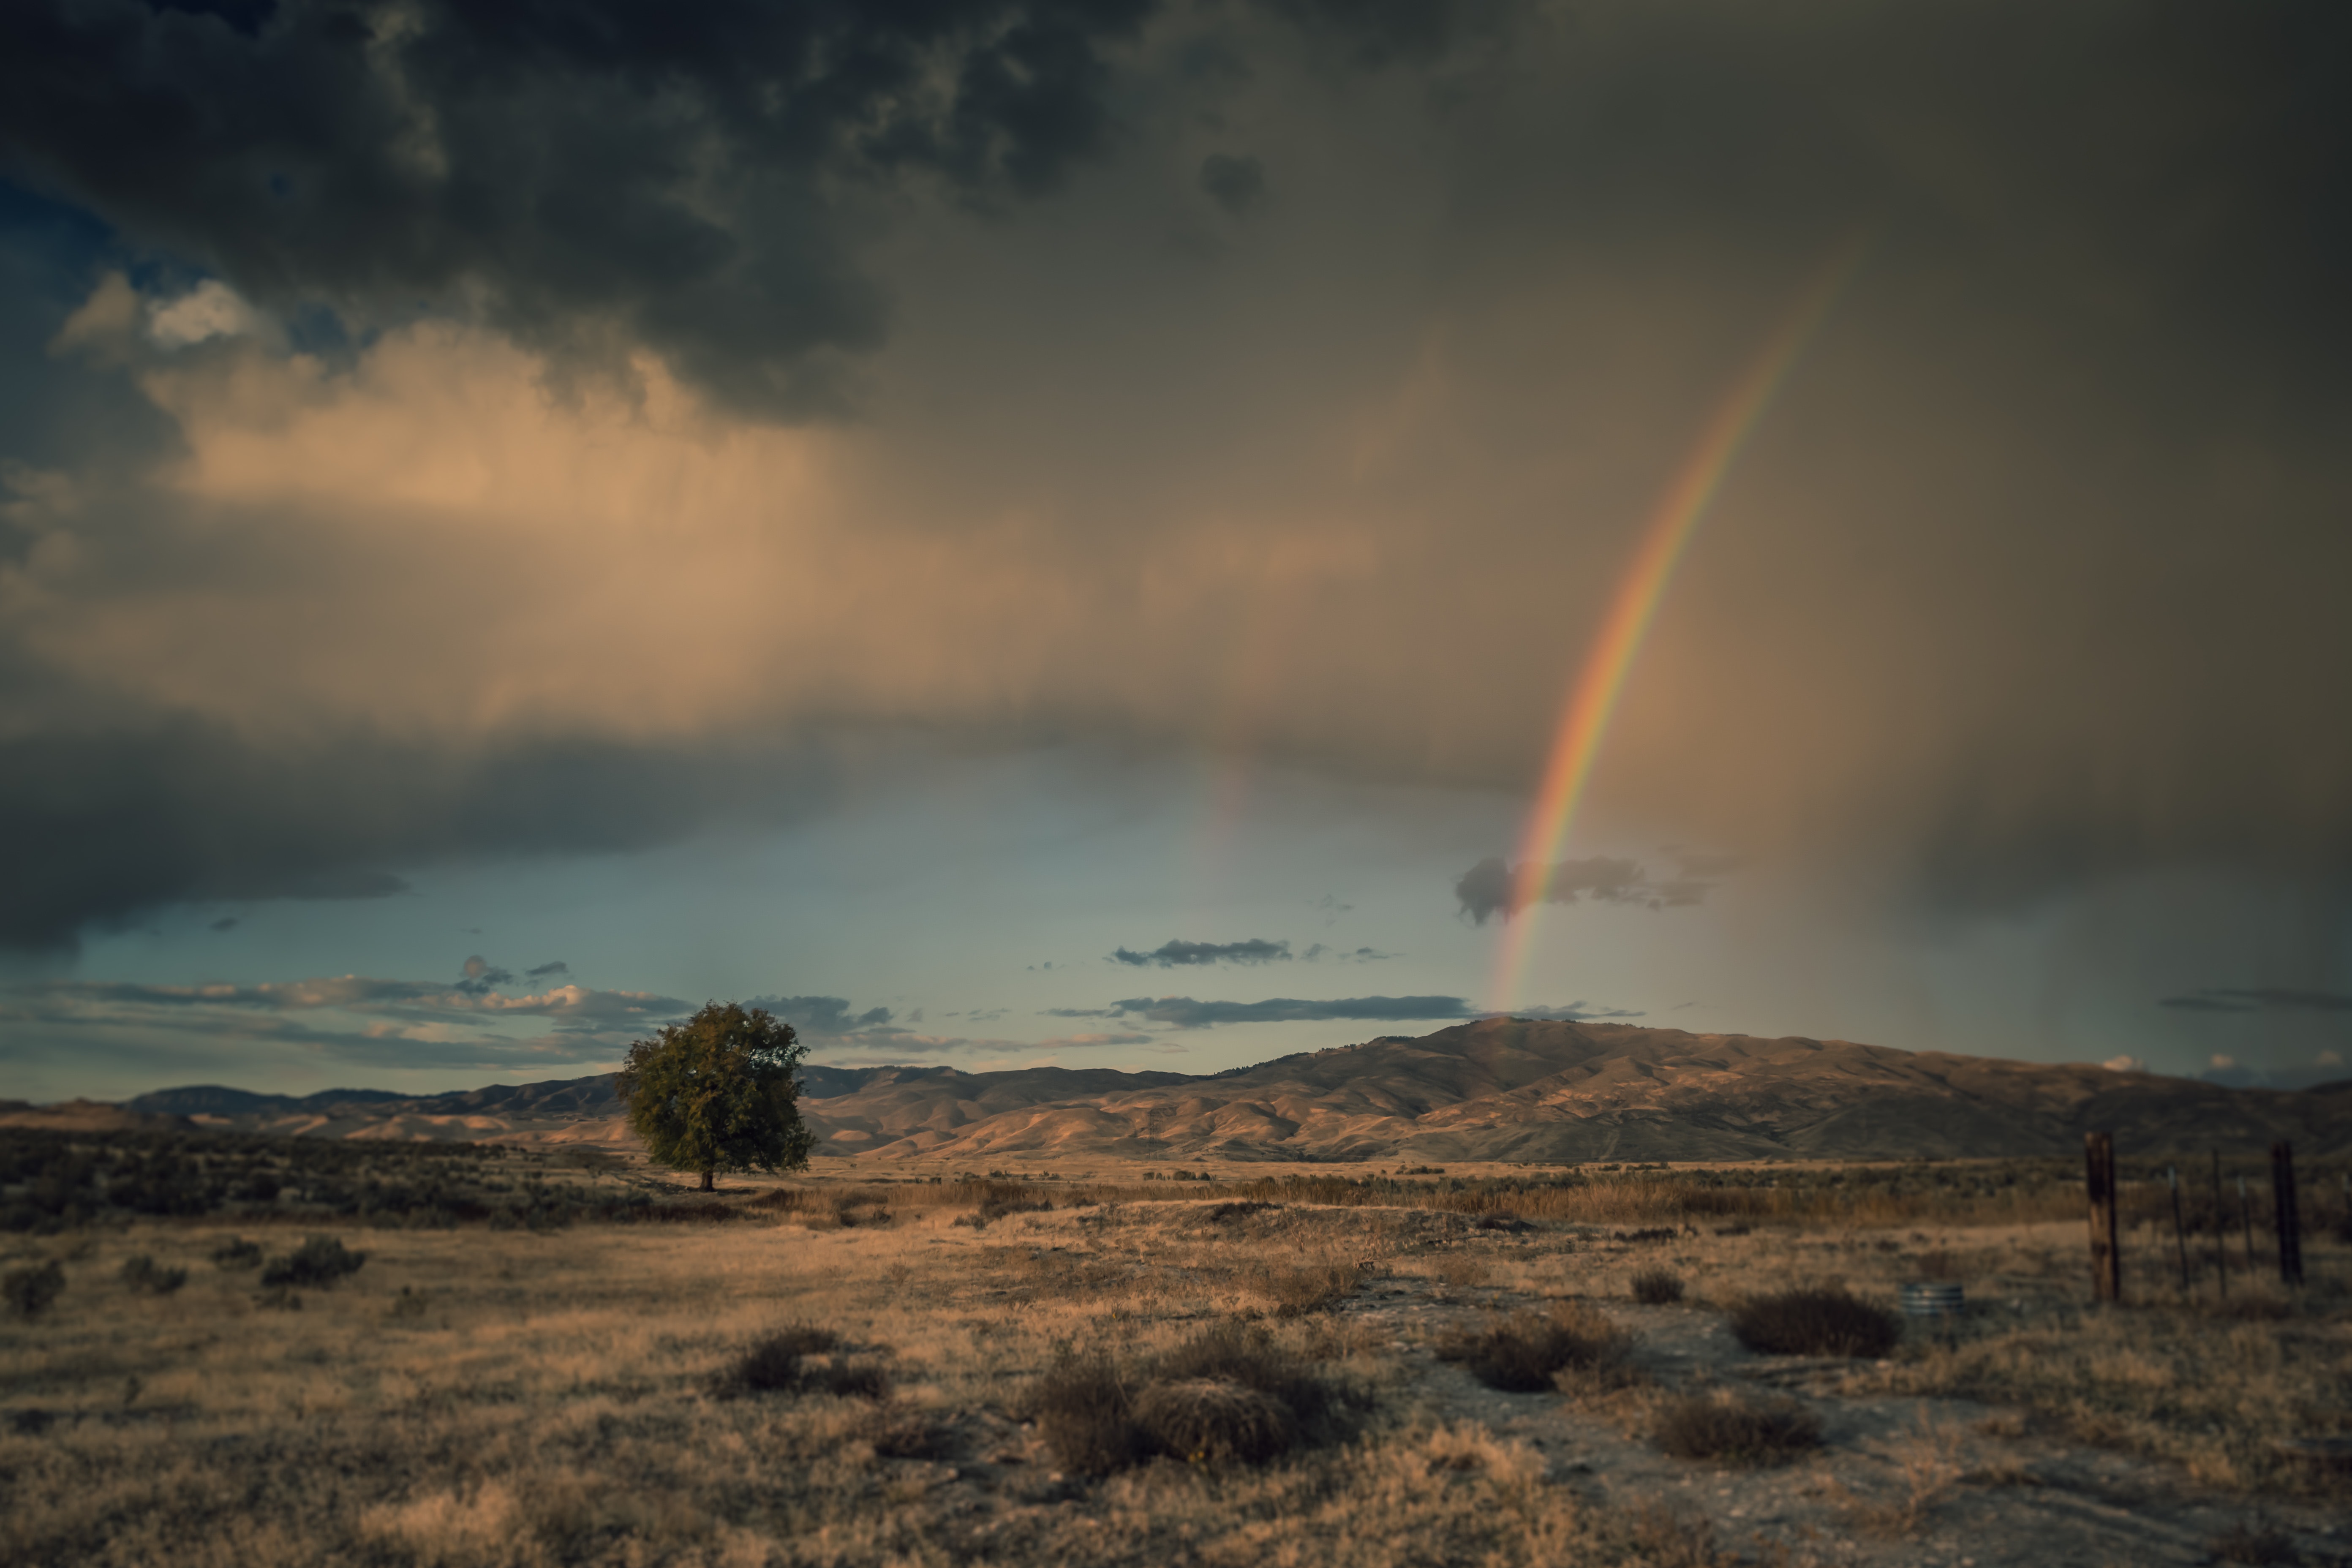
sky, rainbow, cloud, atmosphere, meteorological phenomenon, highland, landscape, tree, sunlight, horizon, hill, ecoregion, evening, mountain, dawn